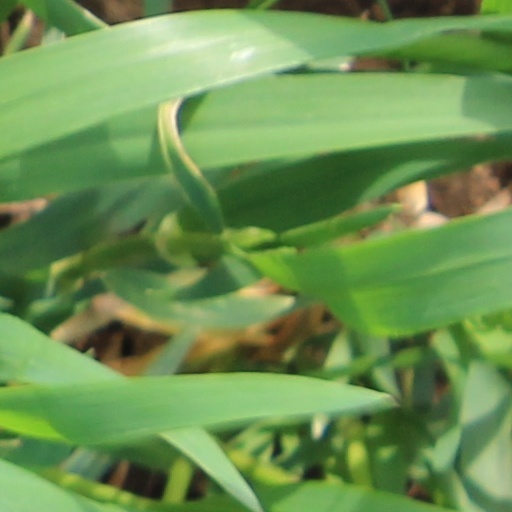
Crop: wheat